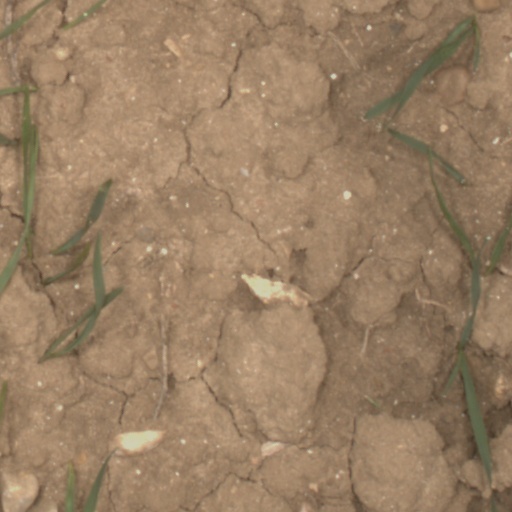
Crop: wheat